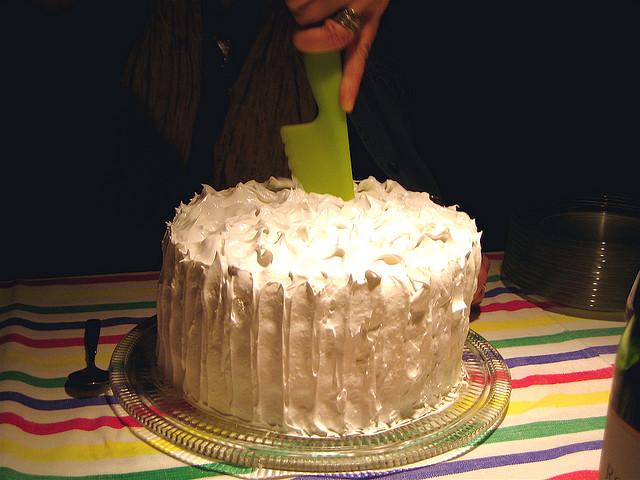
A close-up of someone cutting a cake with a plastic knife.